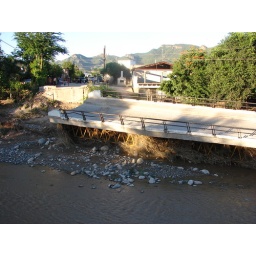
the strength of the water in the arroyo ahs moved the bridge that coonects the main street of town to the capilla barrio and the airport